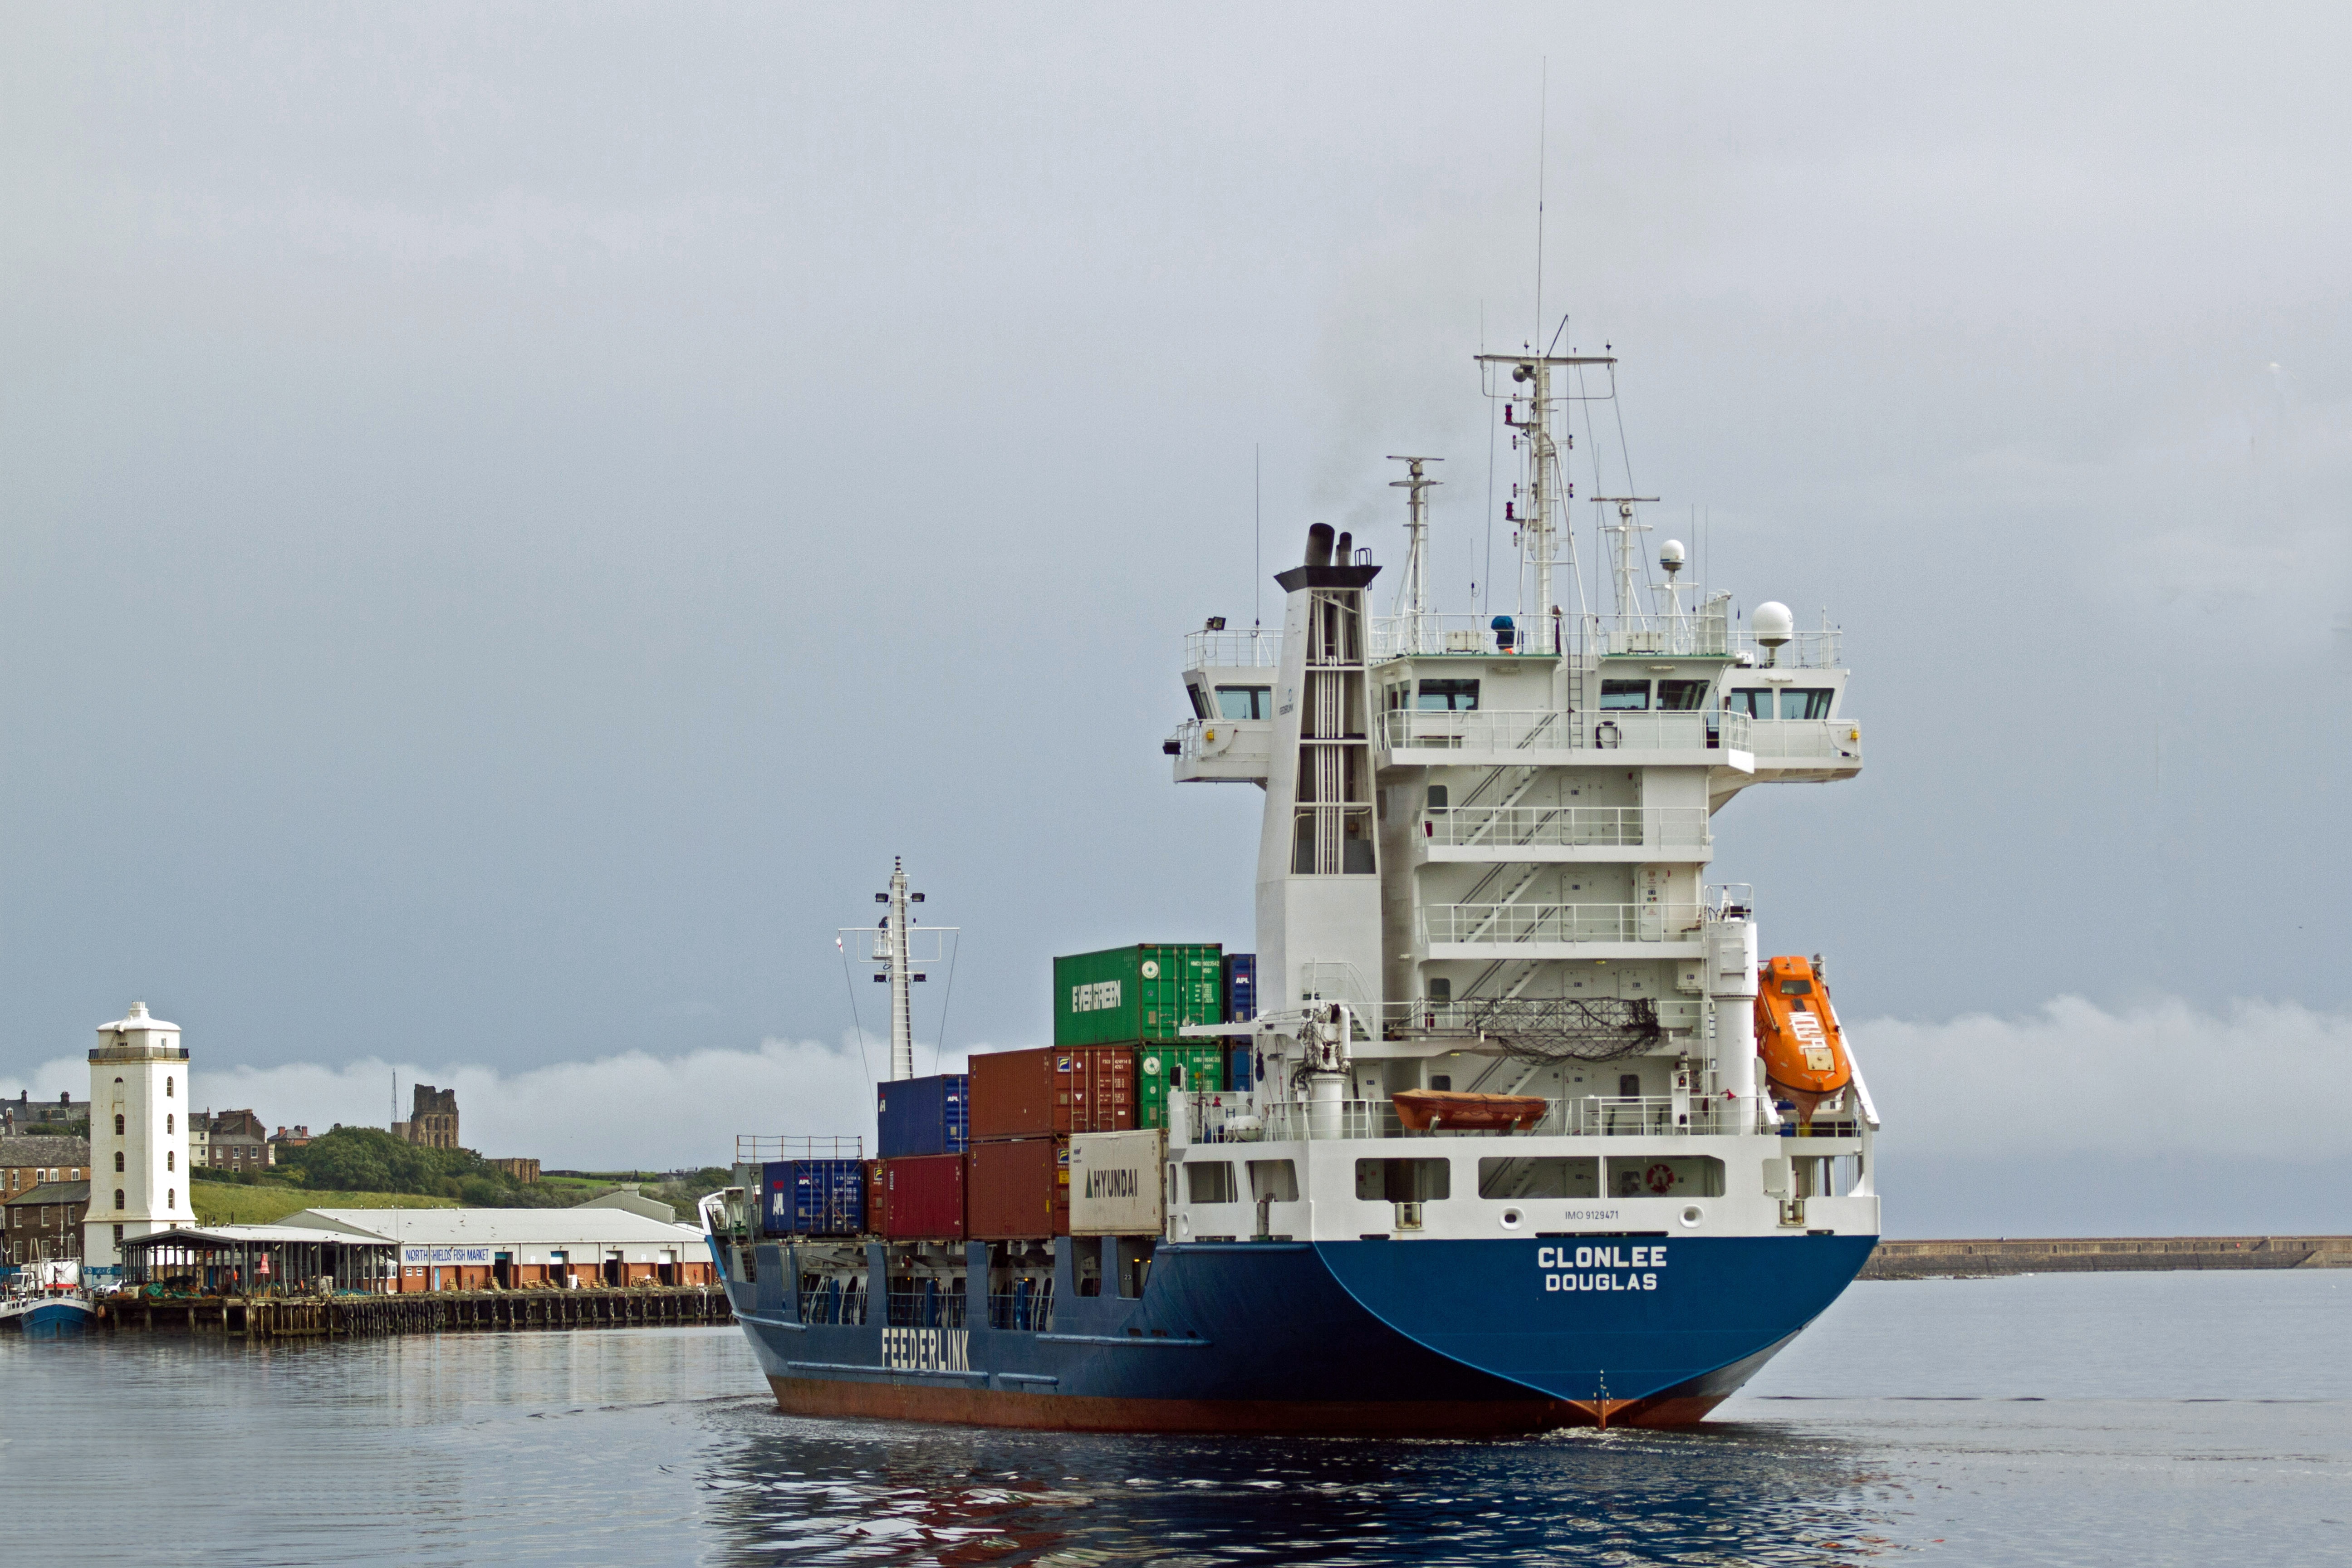
sea, boat, ship, transport, vehicle, harbor, cargo ship, ferry, infrastructure, channel, shipping, tugboat, watercraft, newcastle, container ship, fishing vessel, passenger ship, freight transport, river tyne, feederlink, research vessel, offshore drilling, anchor handling tug supply vessel